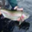
Label: trout